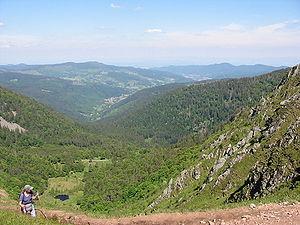
Stosswihr [ ʃtɔsviʁ] est une commune française située dans le département du Haut-Rhin, en région Grand Est.